Gold as an investment

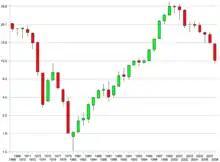
Dow/Gold Ratio 1968–2008

The performance of gold bullion is often compared to stocks as different investment vehicles. Gold is regarded by some as a store of value (without growth) whereas stocks are regarded as a return on value (i.e., growth from anticipated real price increase plus dividends). Stocks and bonds perform best in a stable political climate with strong property rights and little turmoil. The attached graph shows the value of Dow Jones Industrial Average divided by the price of an ounce of gold. Since 1800, stocks have consistently gained value in comparison to gold in part because of the stability of the American political system. This appreciation has been cyclical with long periods of stock outperformance followed by long periods of gold outperformance. The Dow Industrials bottomed out a ratio of 1:1 with gold during 1980 (the end of the 1970s bear market) and proceeded to post gains throughout the 1980s and 1990s. The gold price peak of 1980 also coincided with the Soviet Union's invasion of Afghanistan and the threat of the global expansion of communism. The ratio peaked on January 14, 2000, a value of 41.3 and has fallen sharply since.